Travel visa

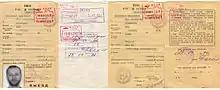
Press visa to Kaliningrad 1992

Each country typically has a multitude of categories of visas with various names. The most common types and names of visas include: